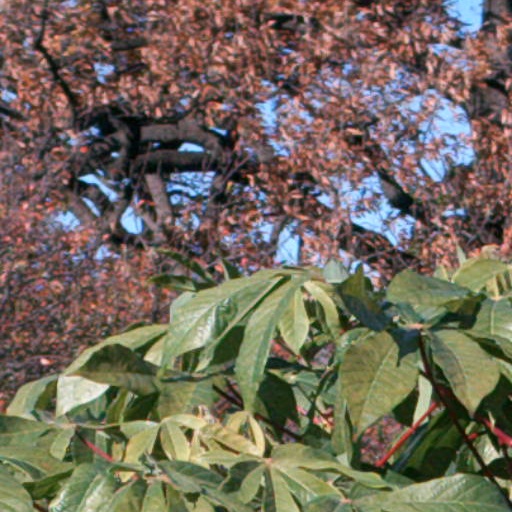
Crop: cassava